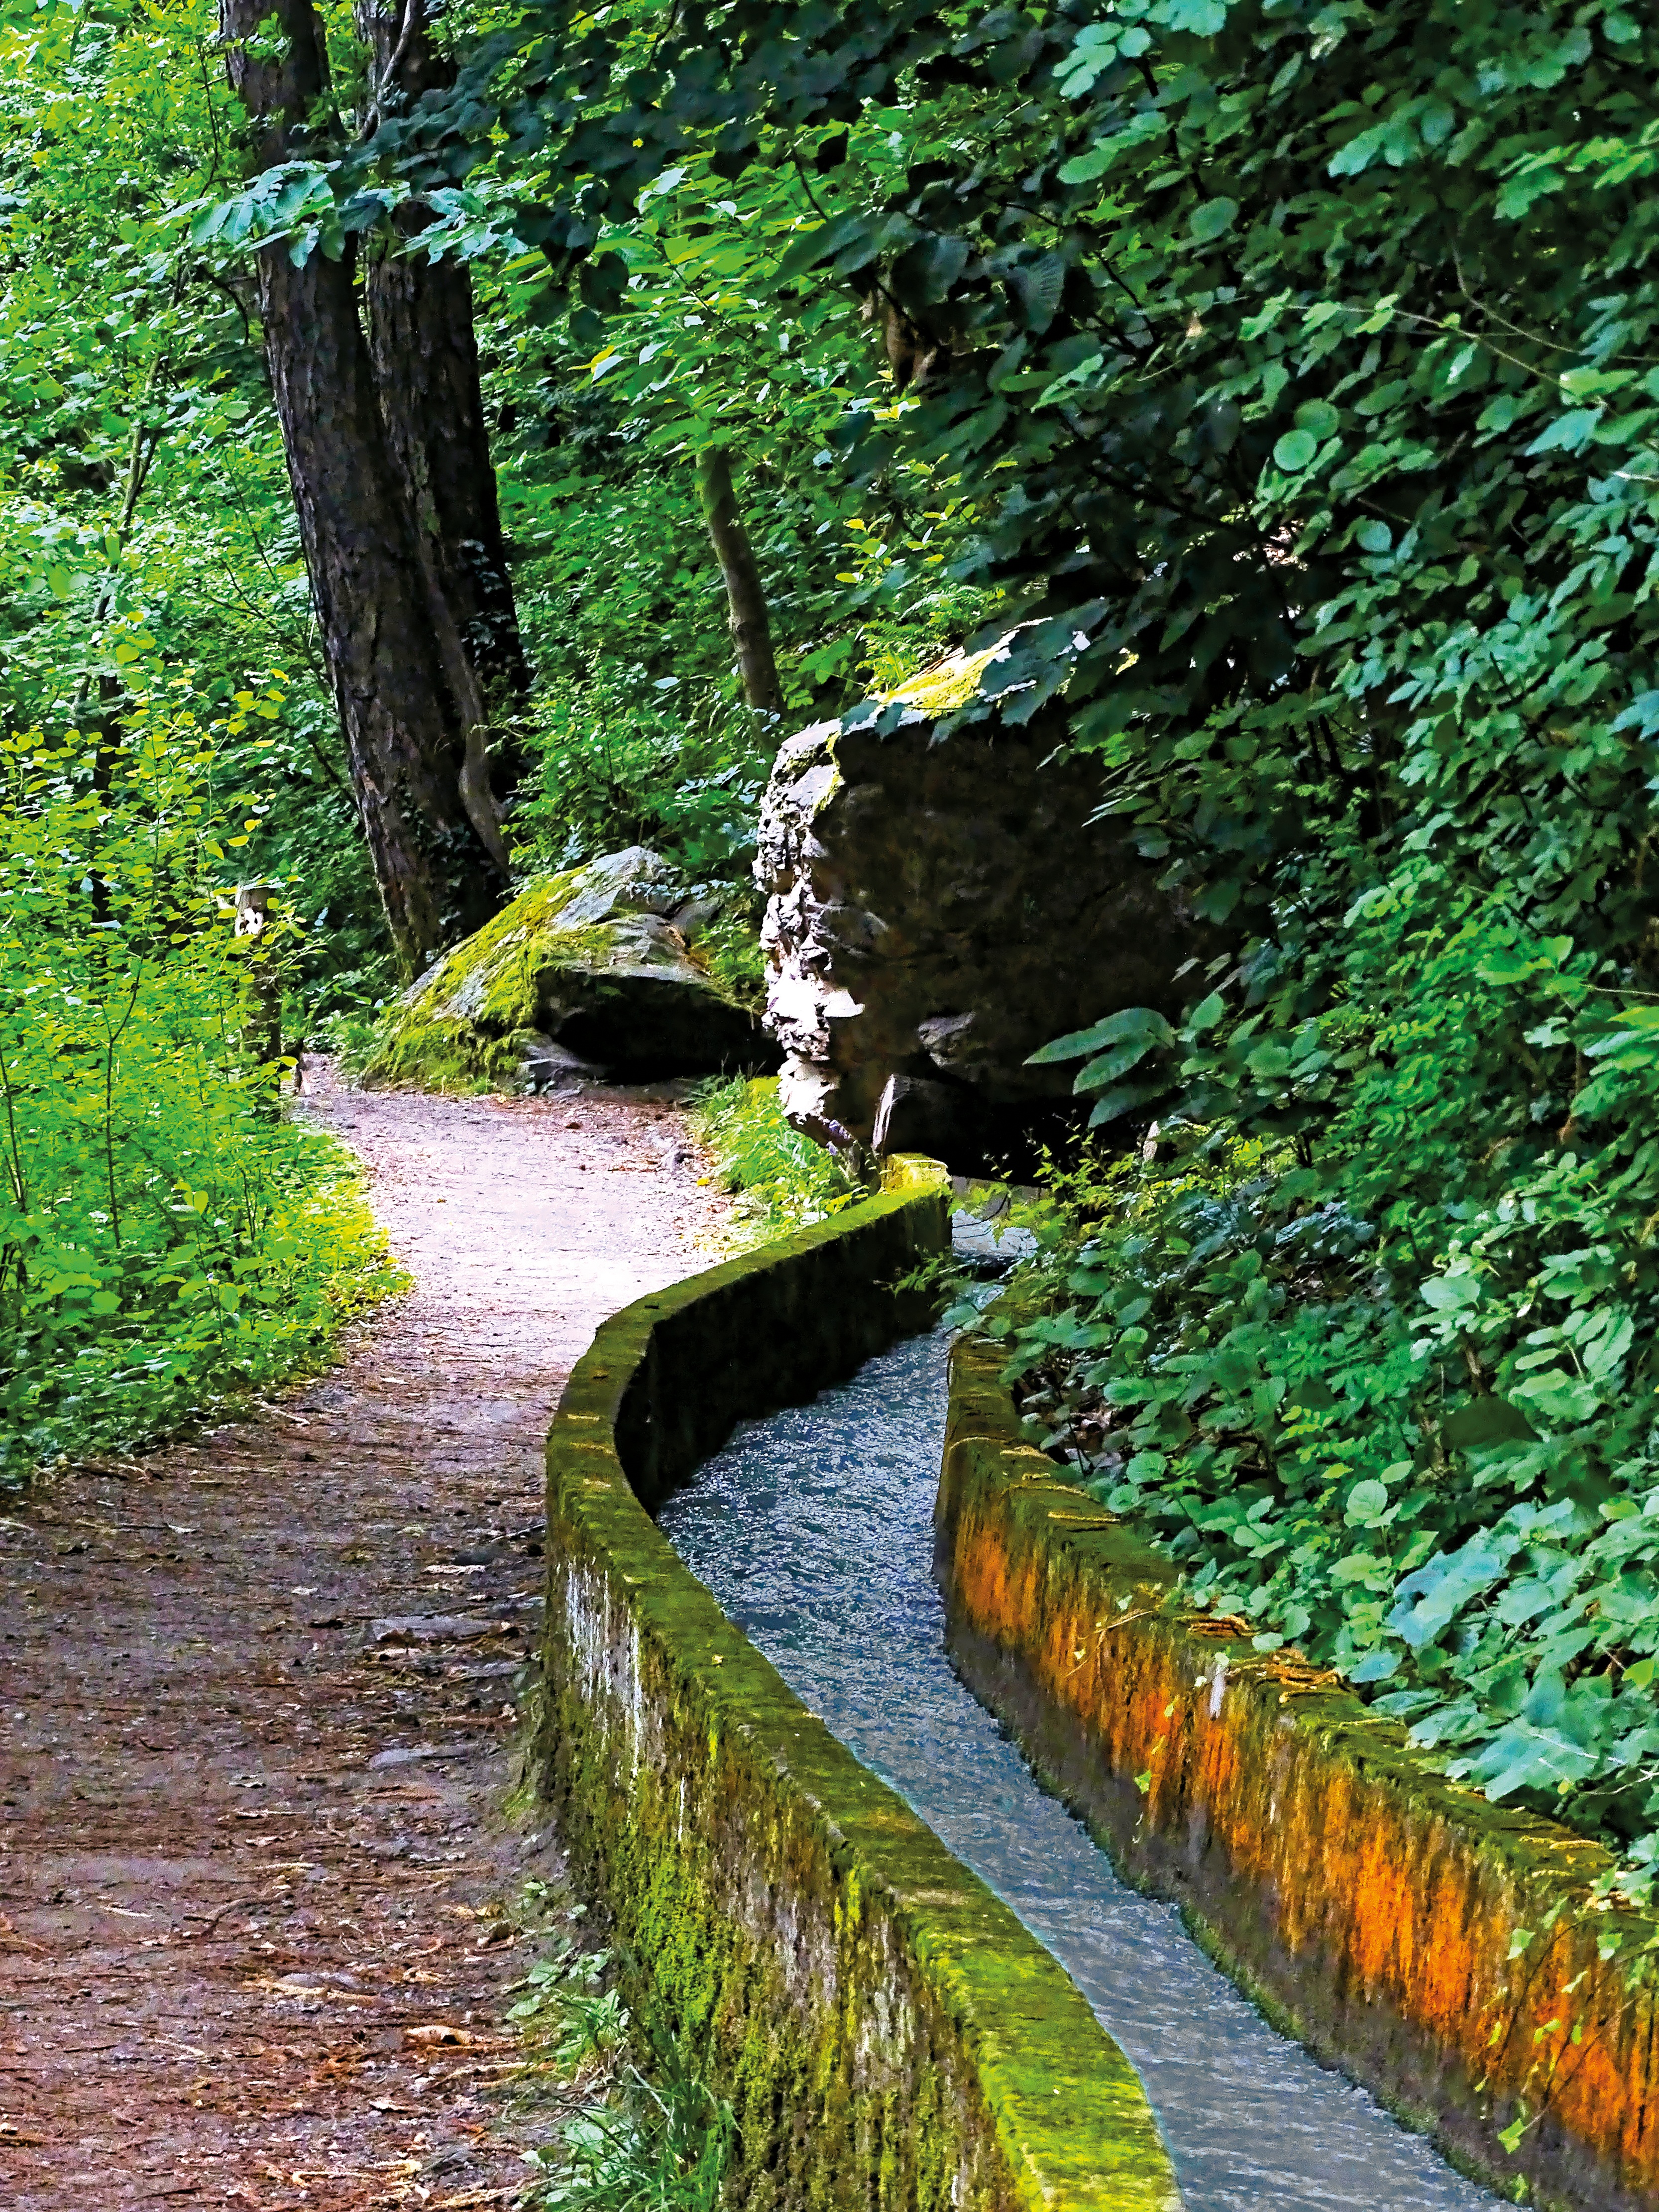
landscape, tree, water, nature, forest, grass, hiking, trail, leaf, flower, river, pond, stream, green, reflection, jungle, hike, autumn, botany, garden, waterway, body of water, woodland, habitat, watercourse, landform, south tyrol, algund waalweg path, natural environment, woody plant